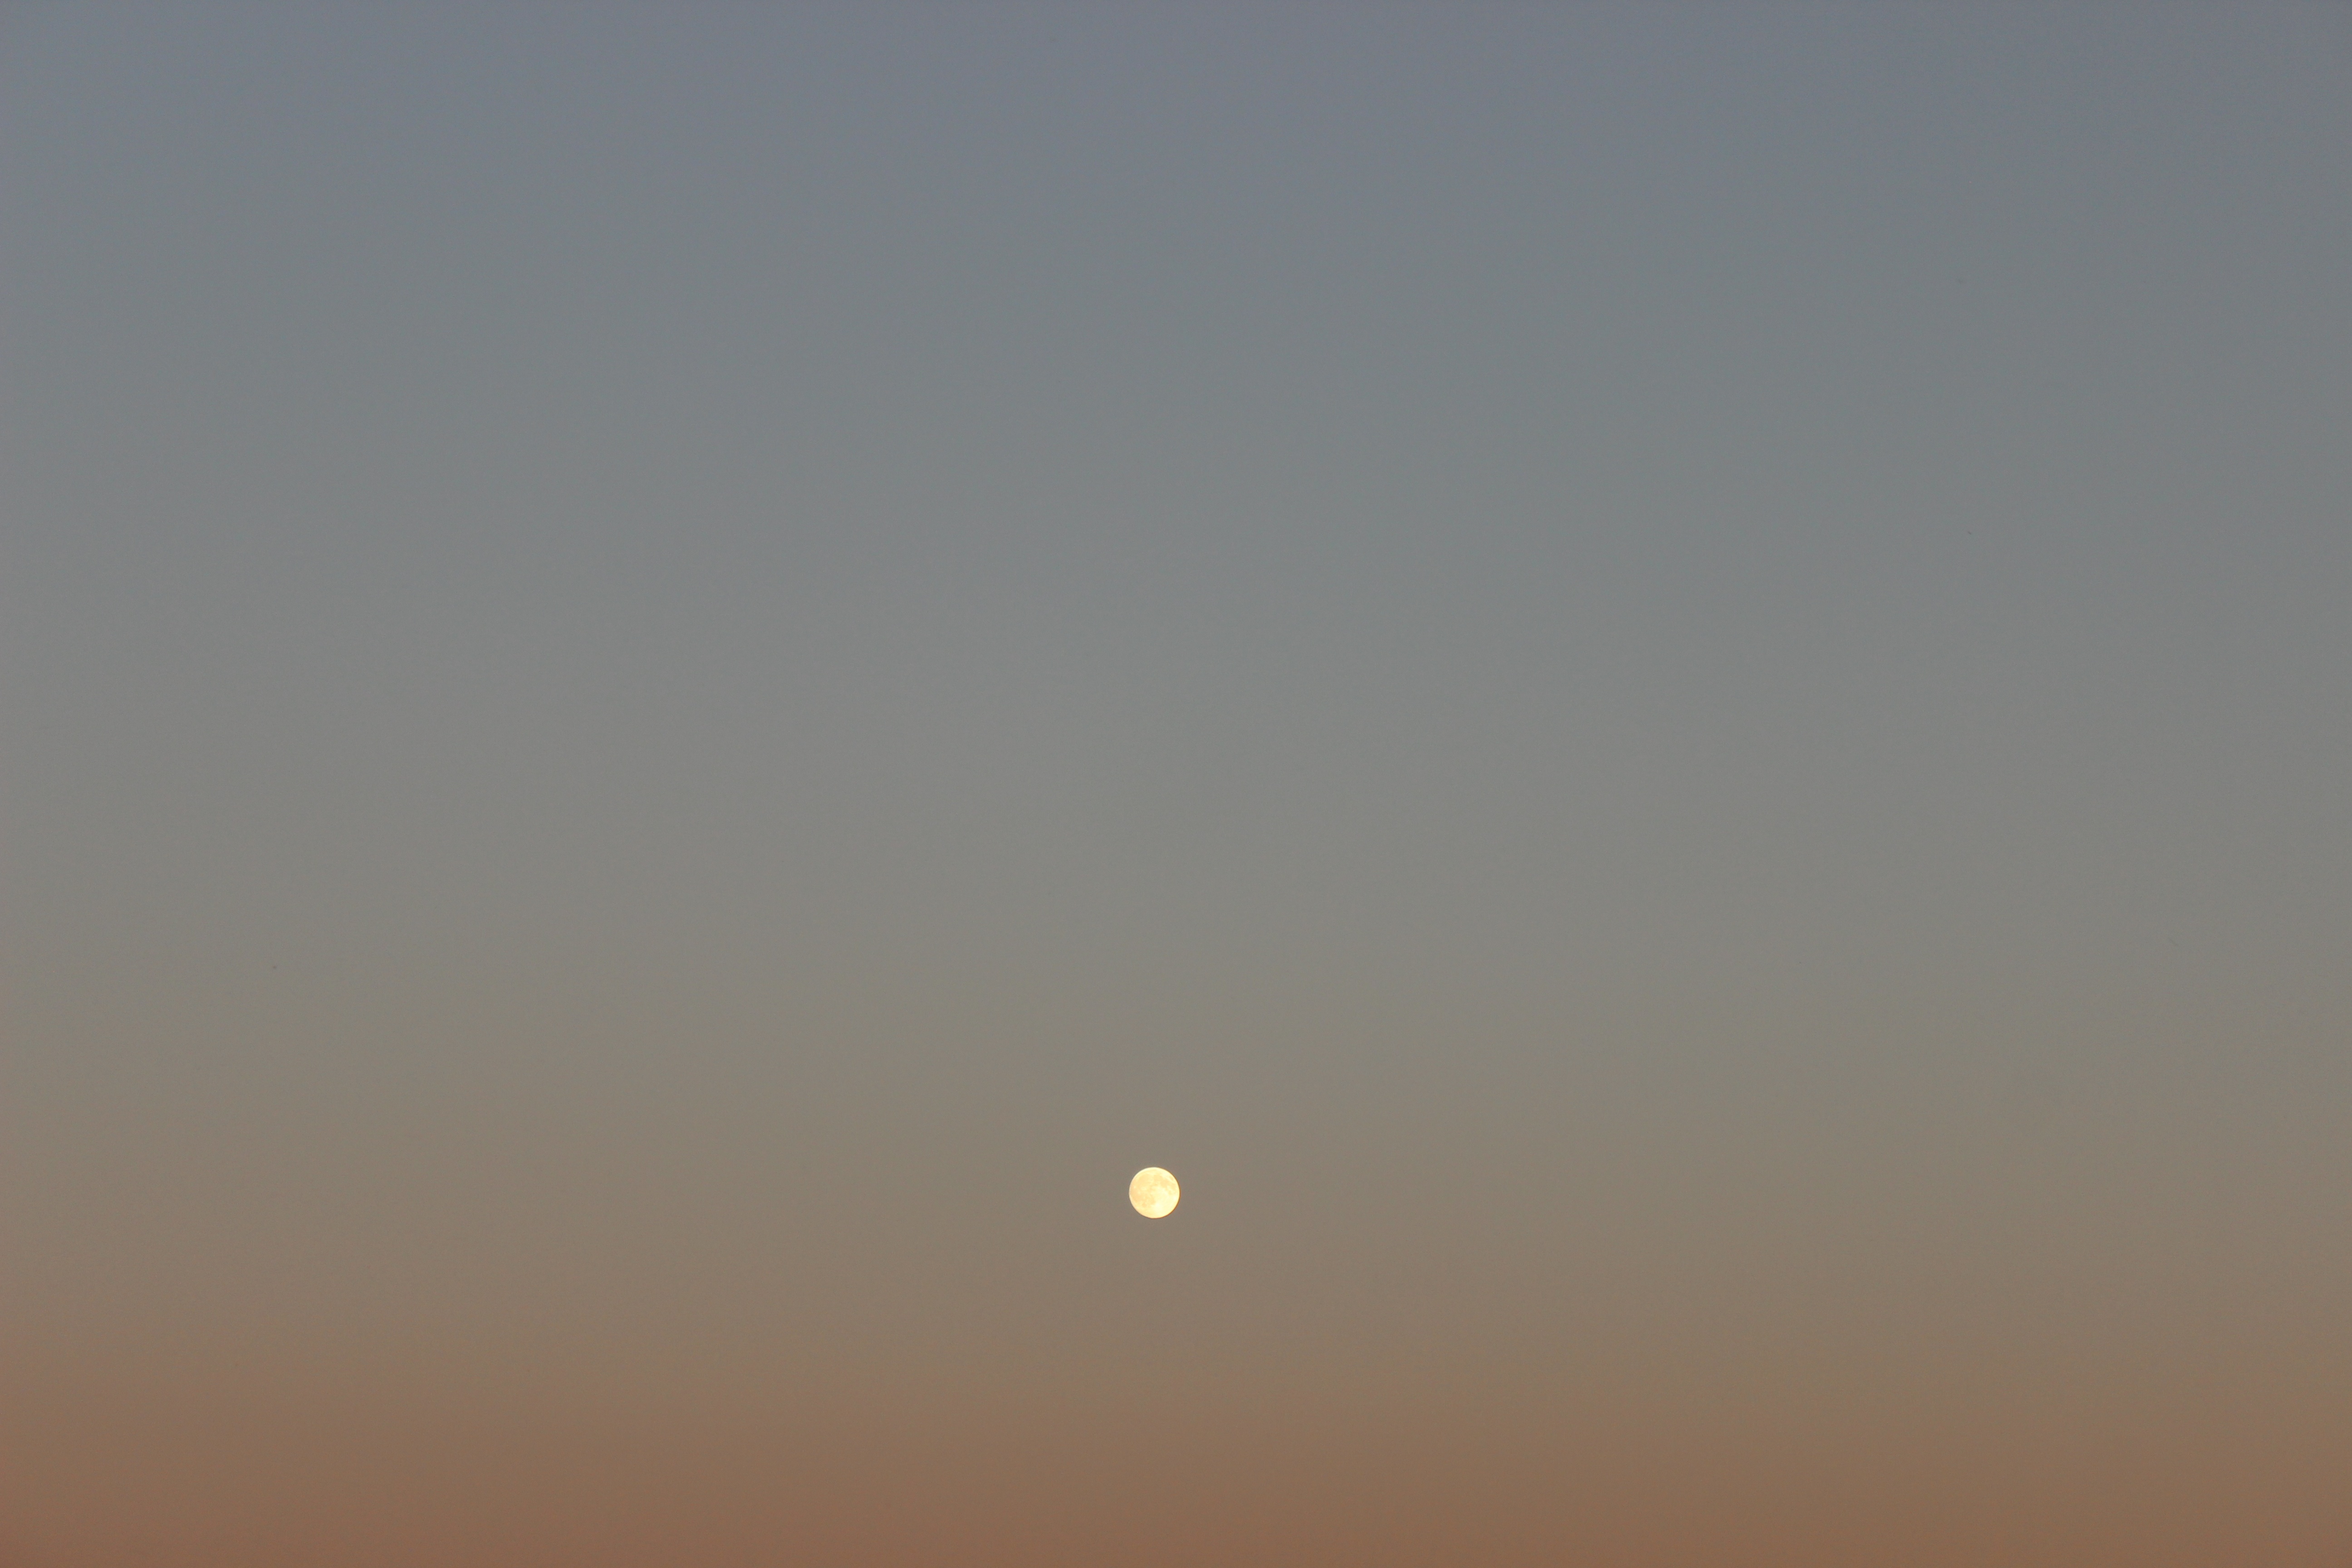
horizon, sky, fog, sunrise, mist, sunlight, morning, dawn, atmosphere, haze, moon, astronomical object, atmospheric phenomenon, atmosphere of earth